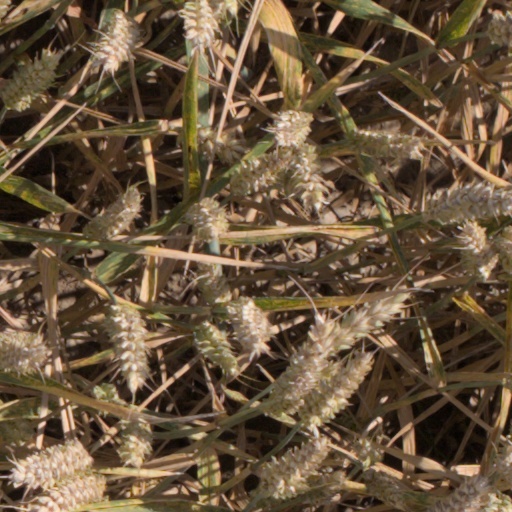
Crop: wheat